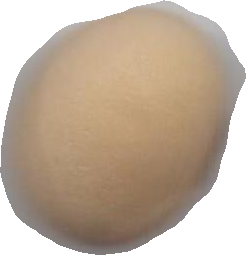
Variety: Anjasmoro